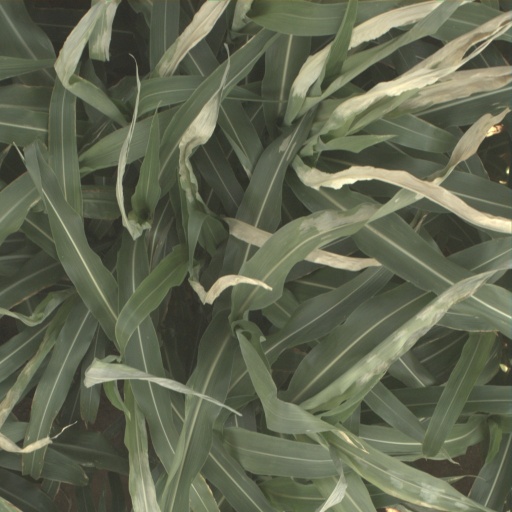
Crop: sorghum